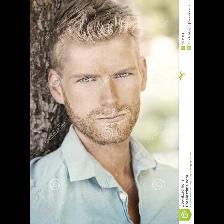
Label: Human